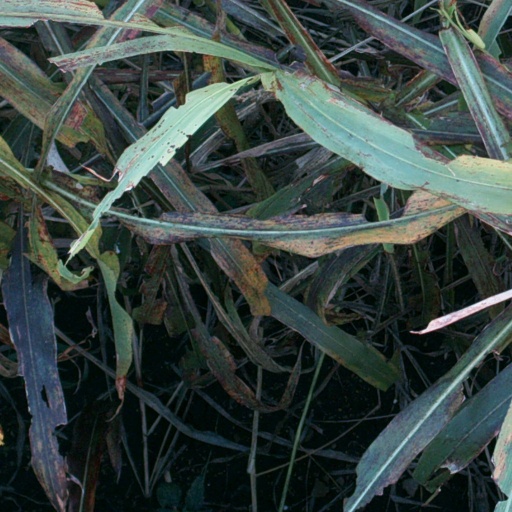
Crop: sorghum